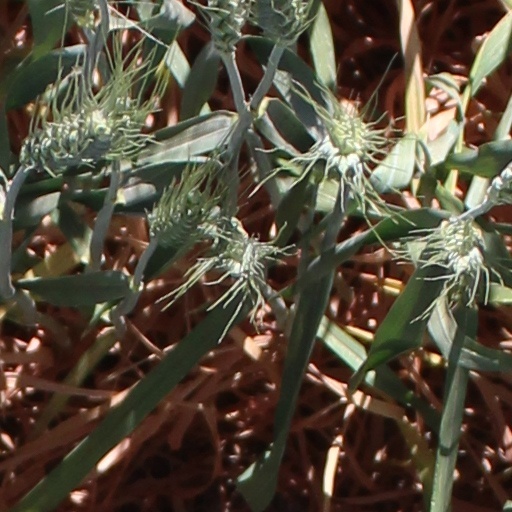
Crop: wheat